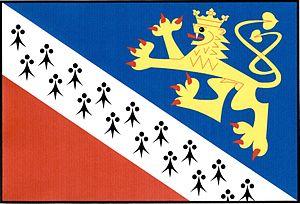
Plužná est une commune du district de Mladá Boleslav, dans la région de Bohême-Centrale, en République tchèque. Sa population s'élevait à 237 habitants en 2020.